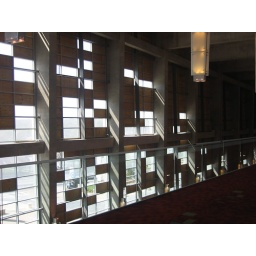
The wall of glass above the pits, damaged by the tornado